Karmayogi (1978 film)

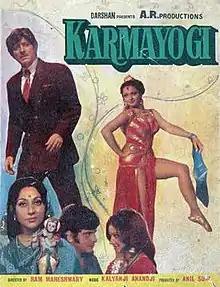
Theatrical release poster

Karmayogi is a 1978 Indian Hindi-language action drama film, produced by Anil Suri on A. R. Productions banner and directed by Ram Maheshwari. It stars Raaj Kumar, Jeetendra, Mala Sinha, Rekha and Reena Roy in pivotal roles. The music composed by Kalyanji-Anandji. The film was remade in Telugu as "Nipputo Chelagaatam" in 1982 with Krishnam Raju, Sharada, Jayasudha in the pivotal roles.